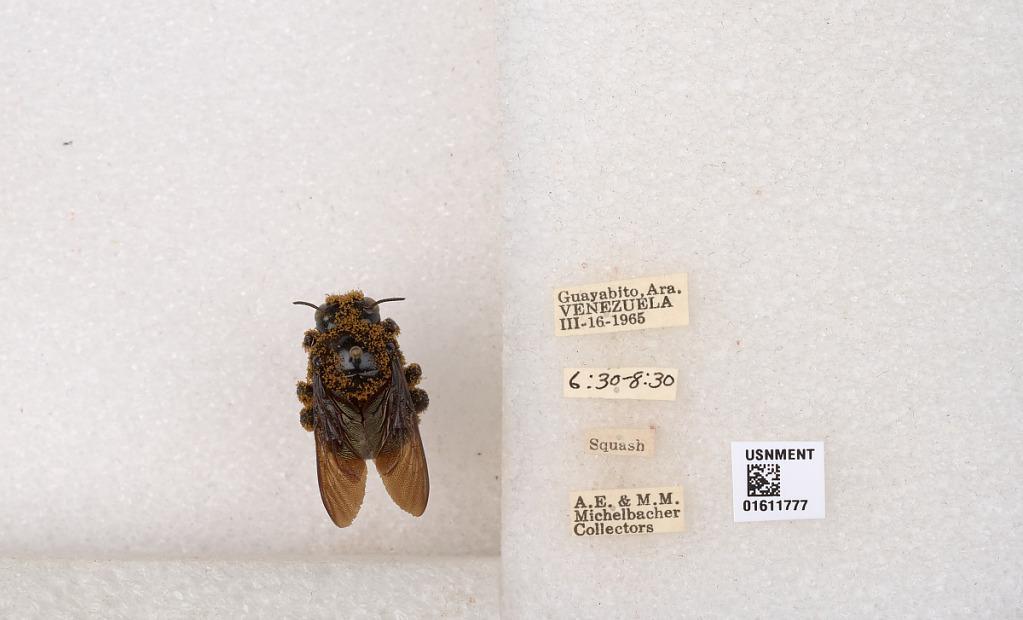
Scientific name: Xylocopa
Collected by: A. Michelbacher & M. Michelbacher
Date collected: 1965-3-16
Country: Venezuela
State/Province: Aragua
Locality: Guayabito